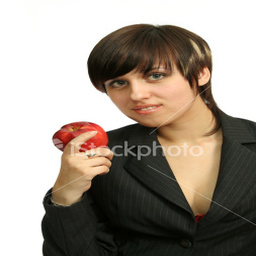
Label: Apple